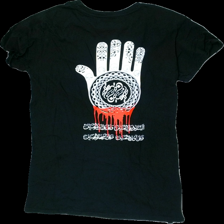
View: back
Type: T-shirt
Category: Men
Brand: Not in the list
Brand text on label: zicho
Colors: Black, White, Red
Material: 100% cotton
Pattern: Other
Cut: Regular
Size: L
Season: All
Price range: <50
Recommended usage: Reuse
Comment: text